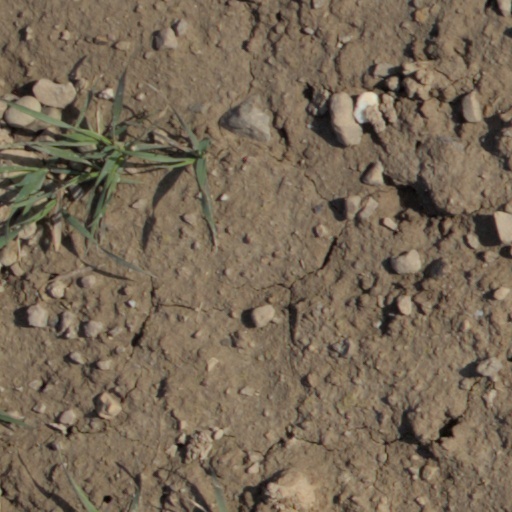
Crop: wheat